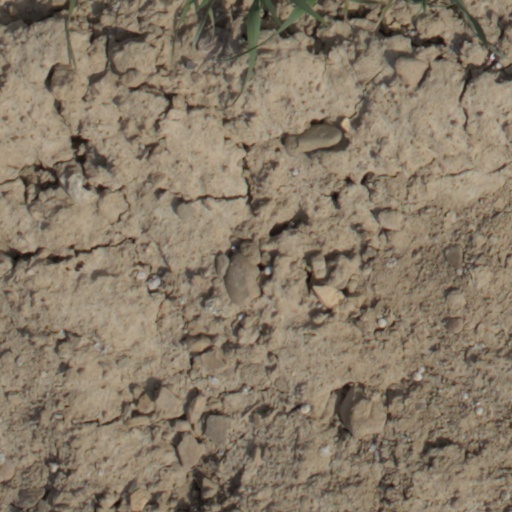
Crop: wheat